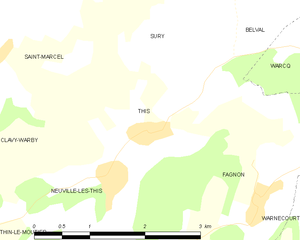
Carte des communes françaises: This